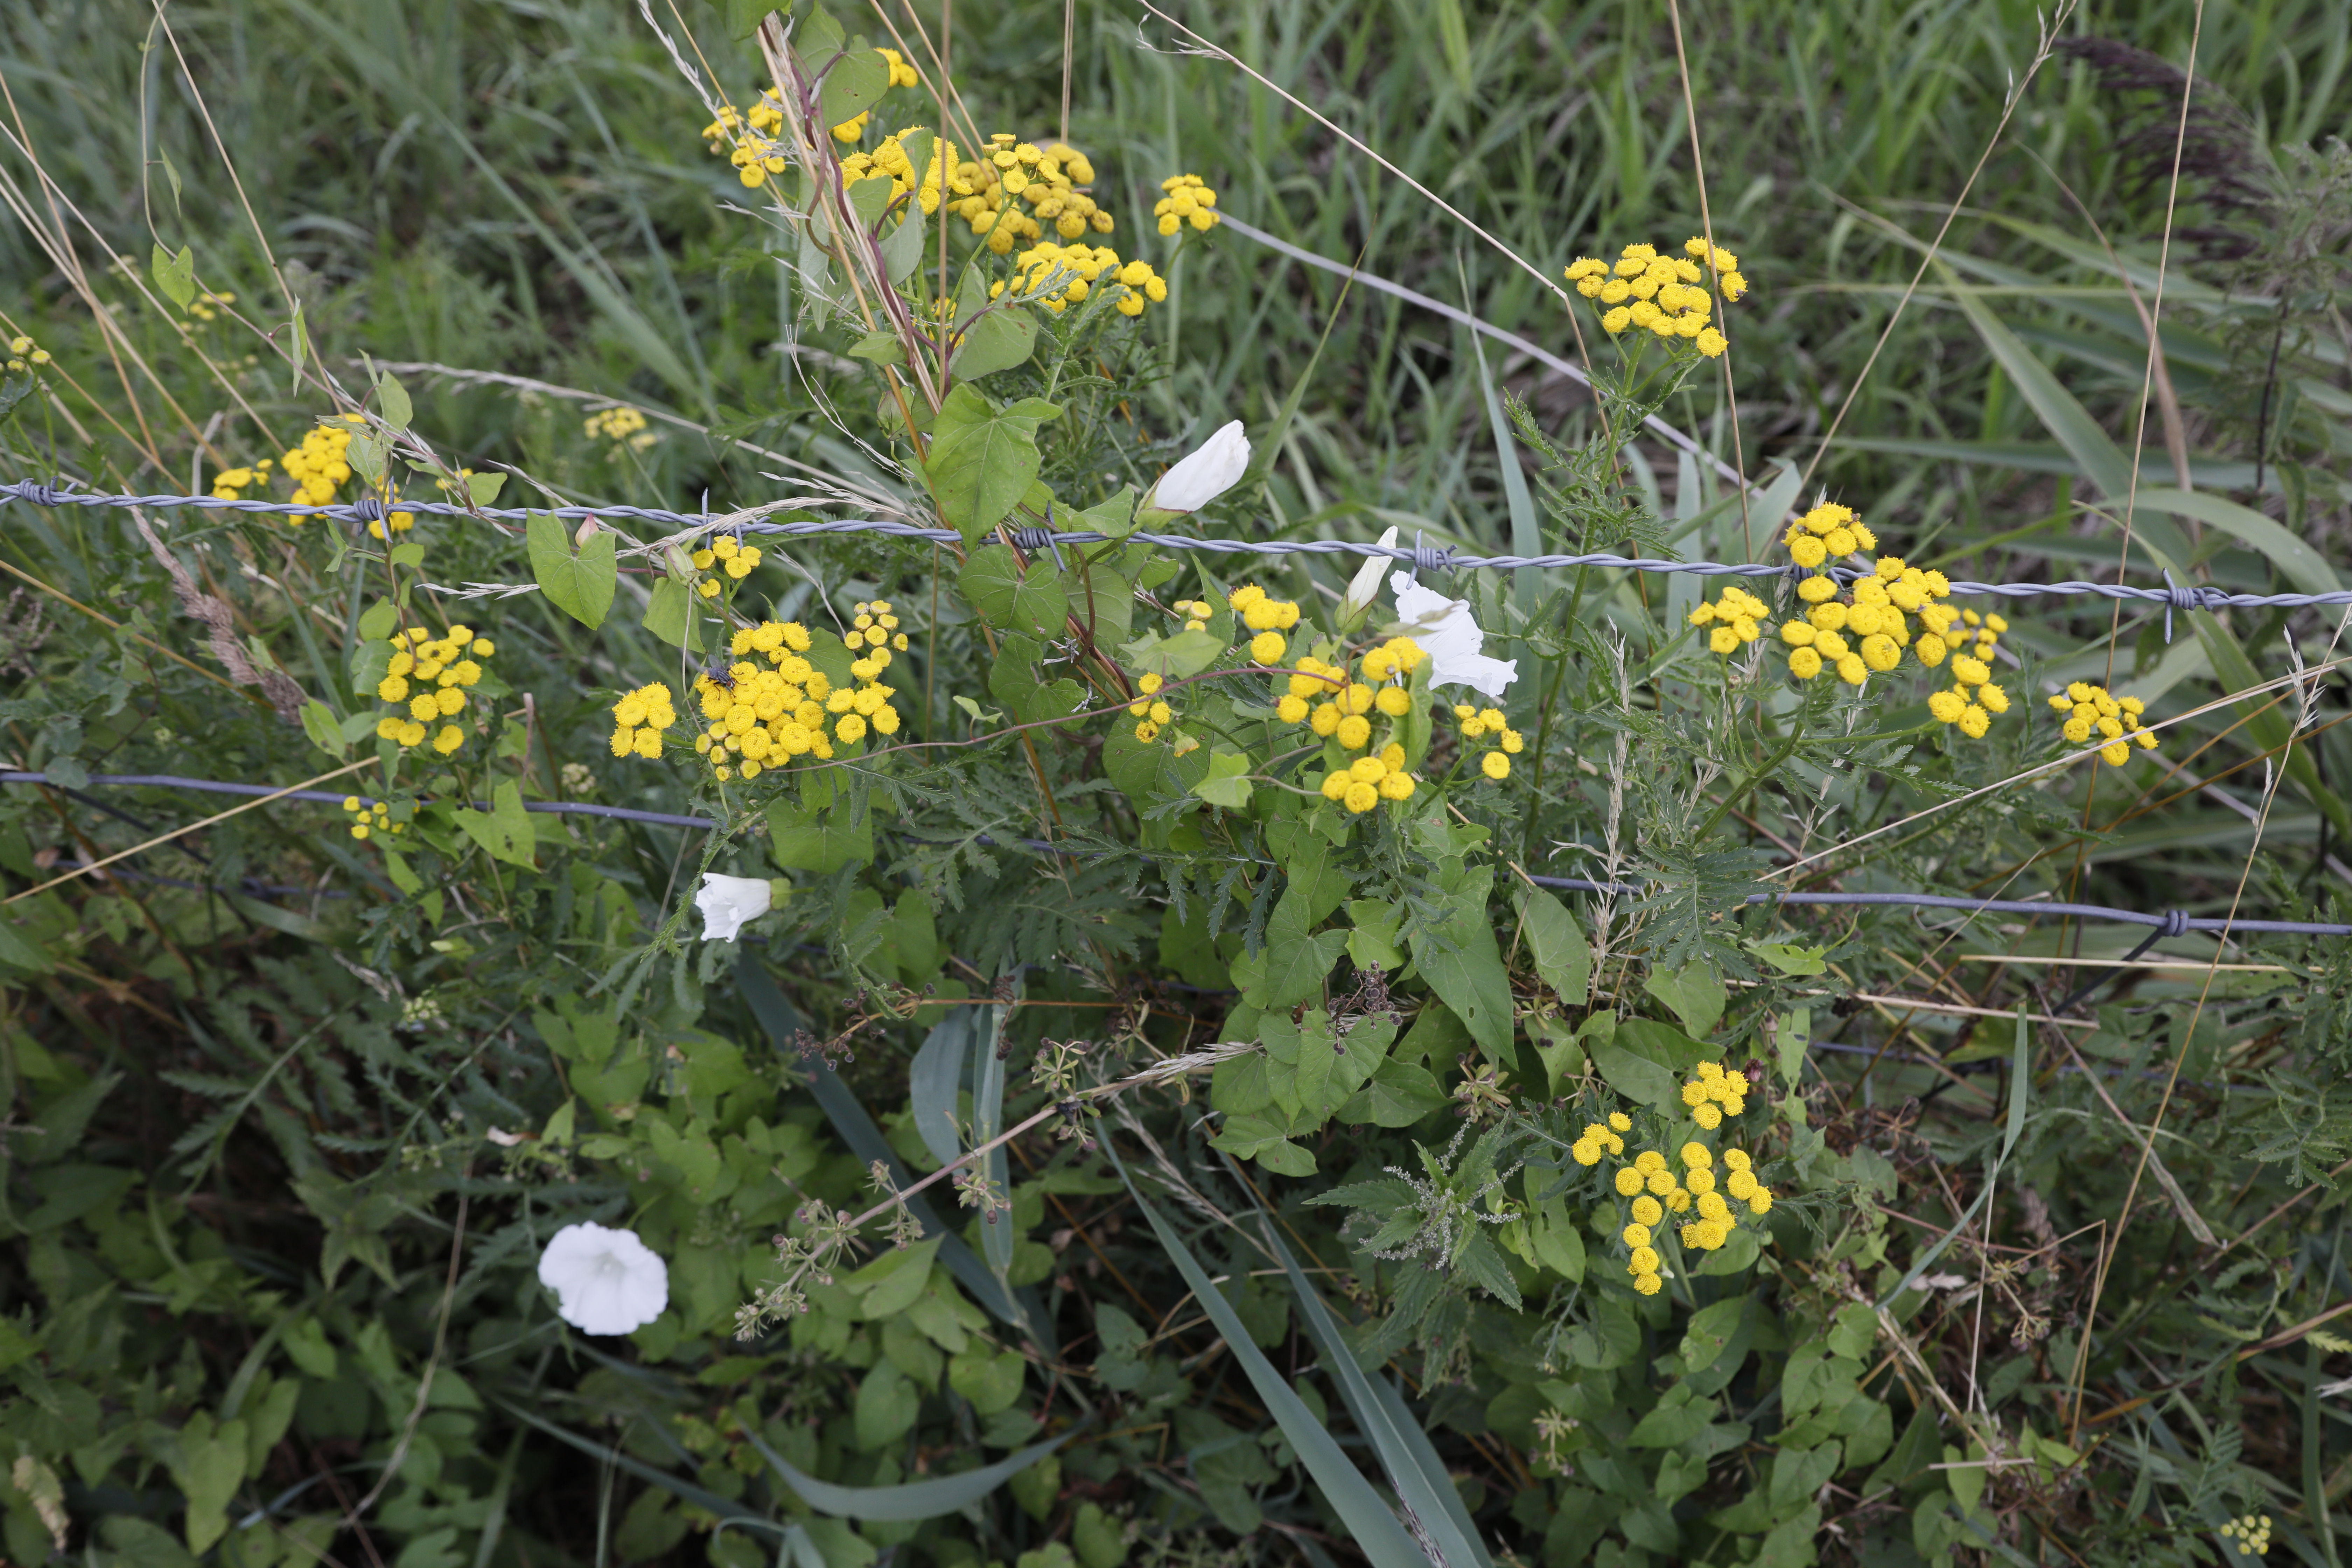
Plant species: Tanacetum vulgare, Calystegia sepium